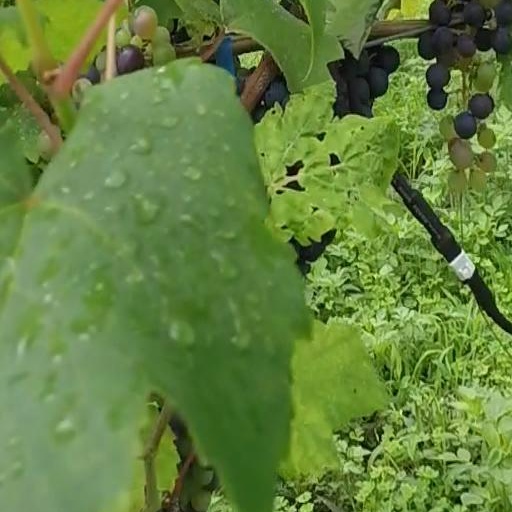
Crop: grape